Pickguard

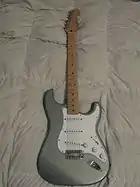
Fender Stratocaster showing extensive white pickguard

Fender-style plastic pickguards are usually fitted on solid-bodied electric guitars such as the Fender Stratocaster and Fender Telecaster (and their many replicas) and often cover a large area of the top surface, because Fender guitars are front routed. Most of the guitar's electronic components (pickups, potentiometers, switches and wiring) are mounted on or behind the pickguard and this design simplifies repairs to the wiring once the pickguard is removed. On models with smaller pickguards, access to electronics on solid-body guitars are usually done through access panels built into the rear of the guitar.